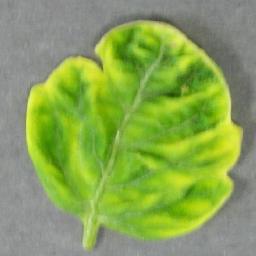
Label: Tomato___Tomato_Yellow_Leaf_Curl_Virus